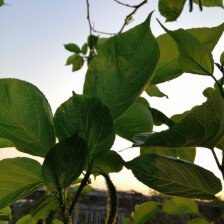
Variety: TaiwanMeacho